The Age of Doubt

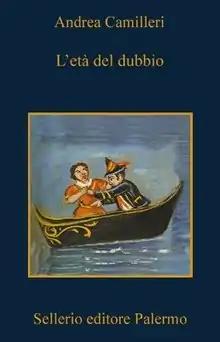
First edition (Italy)

The Age of Doubt (orig. Italian: "L'età del dubbio") is a 2008 novel by Andrea Camilleri, translated into English in 2012 by Stephen Sartarelli. It is the fourteenth novel in the internationally popular Inspector Montalbano series.